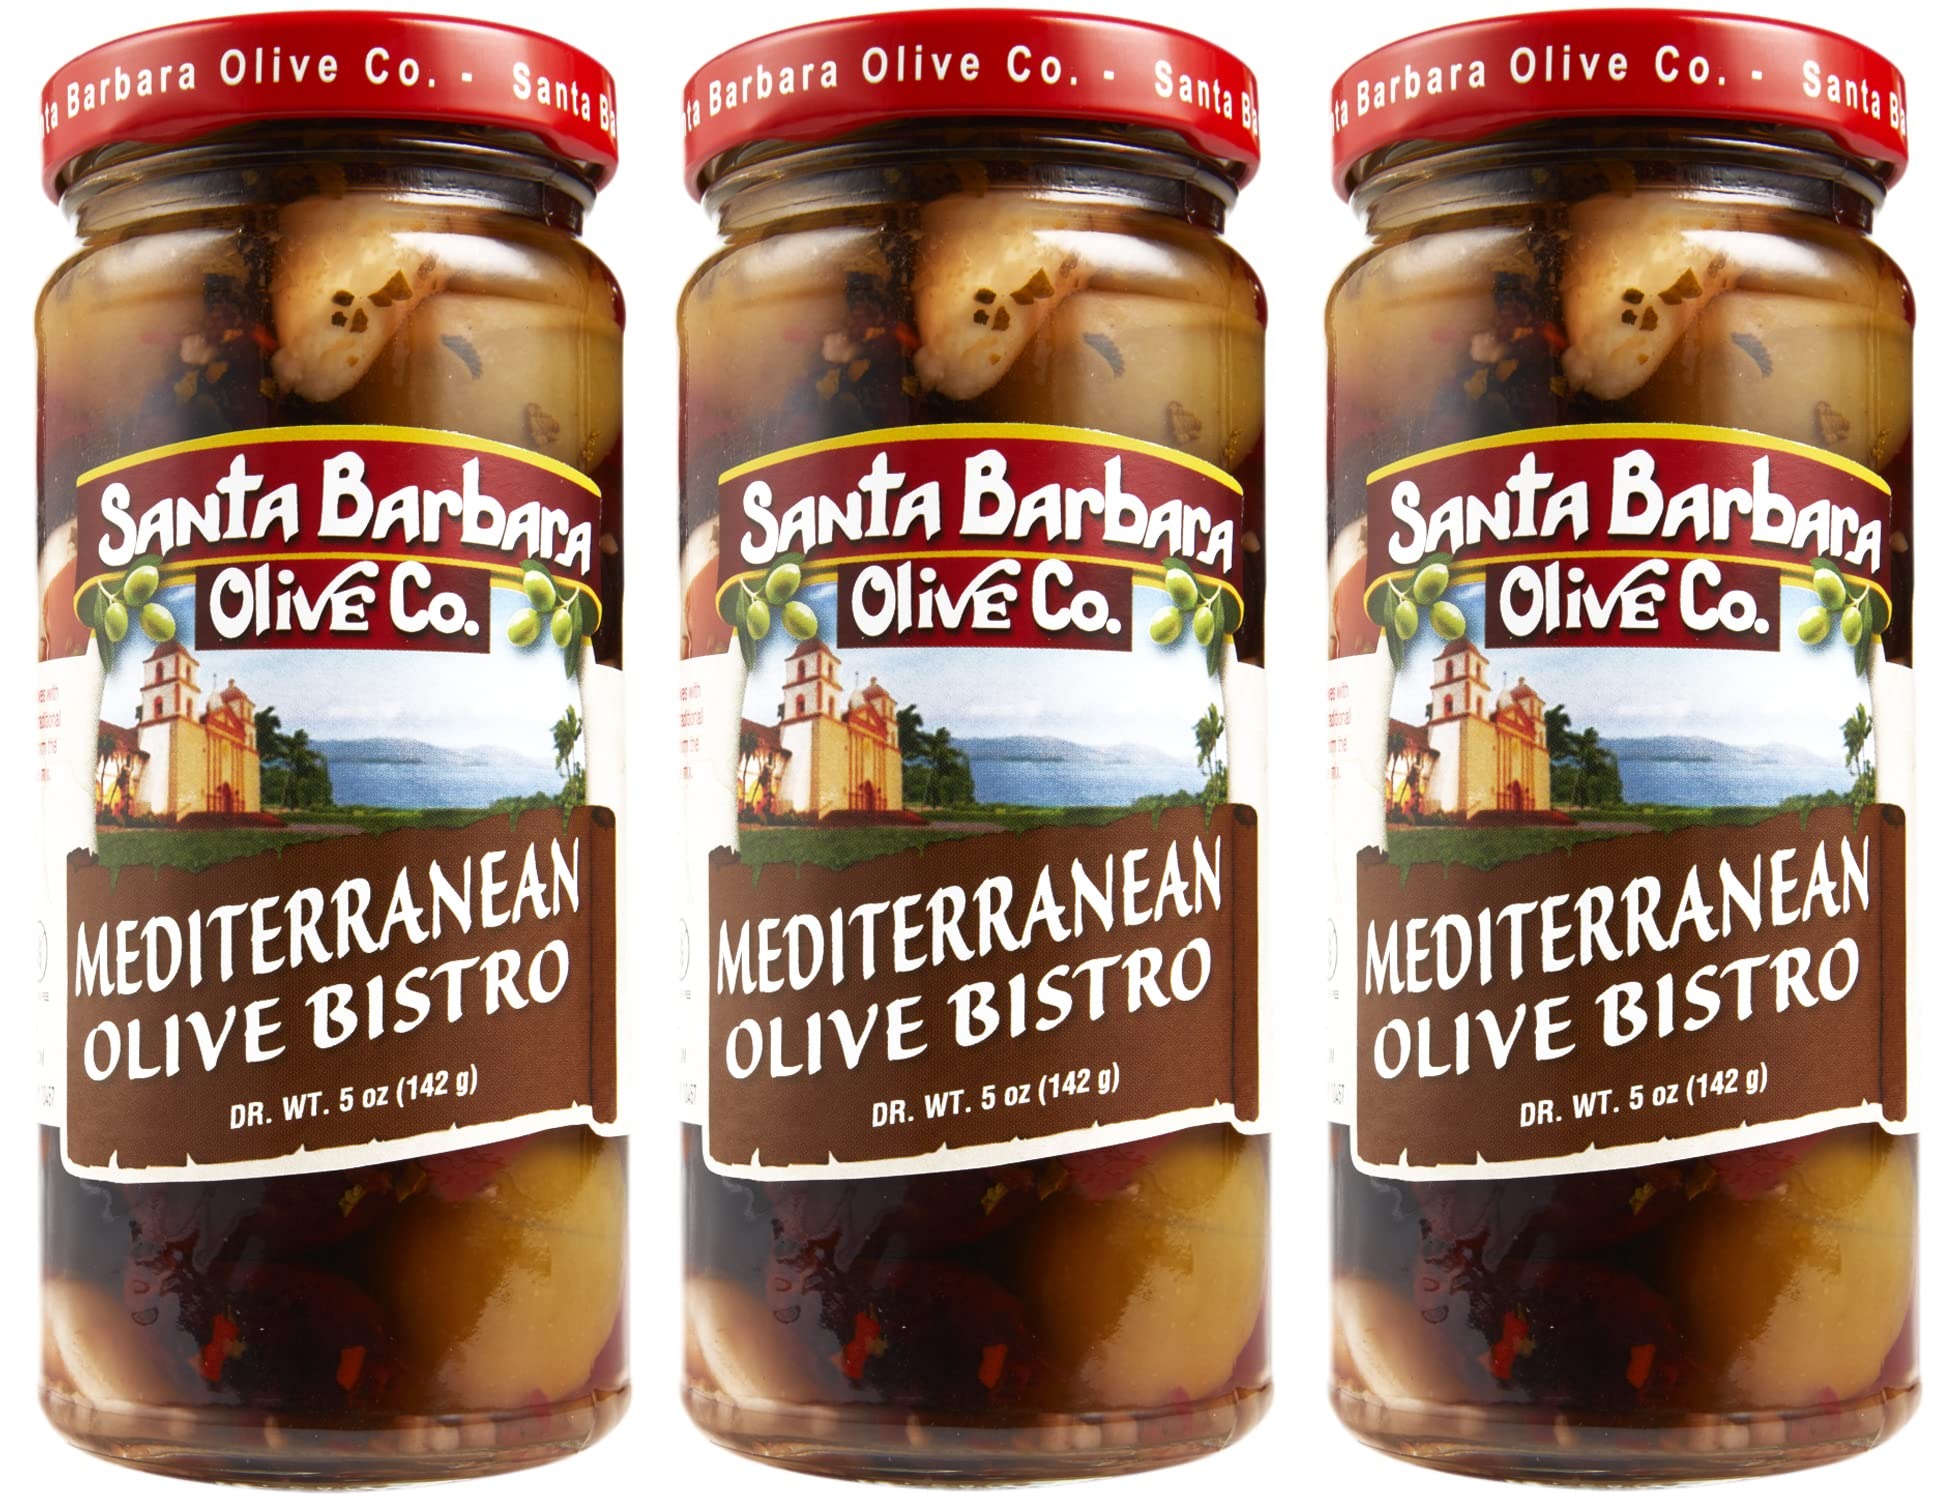
Item Name: Santa Barbara 3pk Mediterranean Bistro Olives 5oz
Bullet Point 1: The quintessential stuffed olive with an extra splash of vermouth. The perfect olive for the perfect martini.
Bullet Point 2: TRADITION Santa Barbara Olive Co. has a long tradition dating back to 1850 of providing the finest gourmet olives on the market.
Bullet Point 3: QUALITY AND PASSION We are passionate about our olives and so are our customers. Our variety of hand-stuffed olives is unmatched.
Bullet Point 4: DETAILS The attention we pay to each olive throughout its harvest ensures the unique, high-quality taste of the Santa Barbara Olive Co. olive. Our olive selection process demands that each olive is perfect in shape, color and size.
Bullet Point 5: OLIVE TYPE A Mediterranean Bistro Olives.
Product Description: "Olives are the fruit of the olive tree native to the Mediterranean, Asia and North Africa, but perfectly suited to the Southern California climate. Humans have been eating olives since the Bronze Age, around 6,000 years ago. Though raw olives are unpalatably bitter, curing and fermenting bring out the deliciously tart flavor that makes the iconic olive one of the most widely consumed foods on earth. Olives figure prominently in many sacred texts, including the Bible. The olive itself is a symbol of prosperity, and the olive branch is an icon of peace and tolerance. Whether ancient or modern, humans have always recognized the special powers of the olive."
Value: 3.0
Unit: Count

Price: 22.9